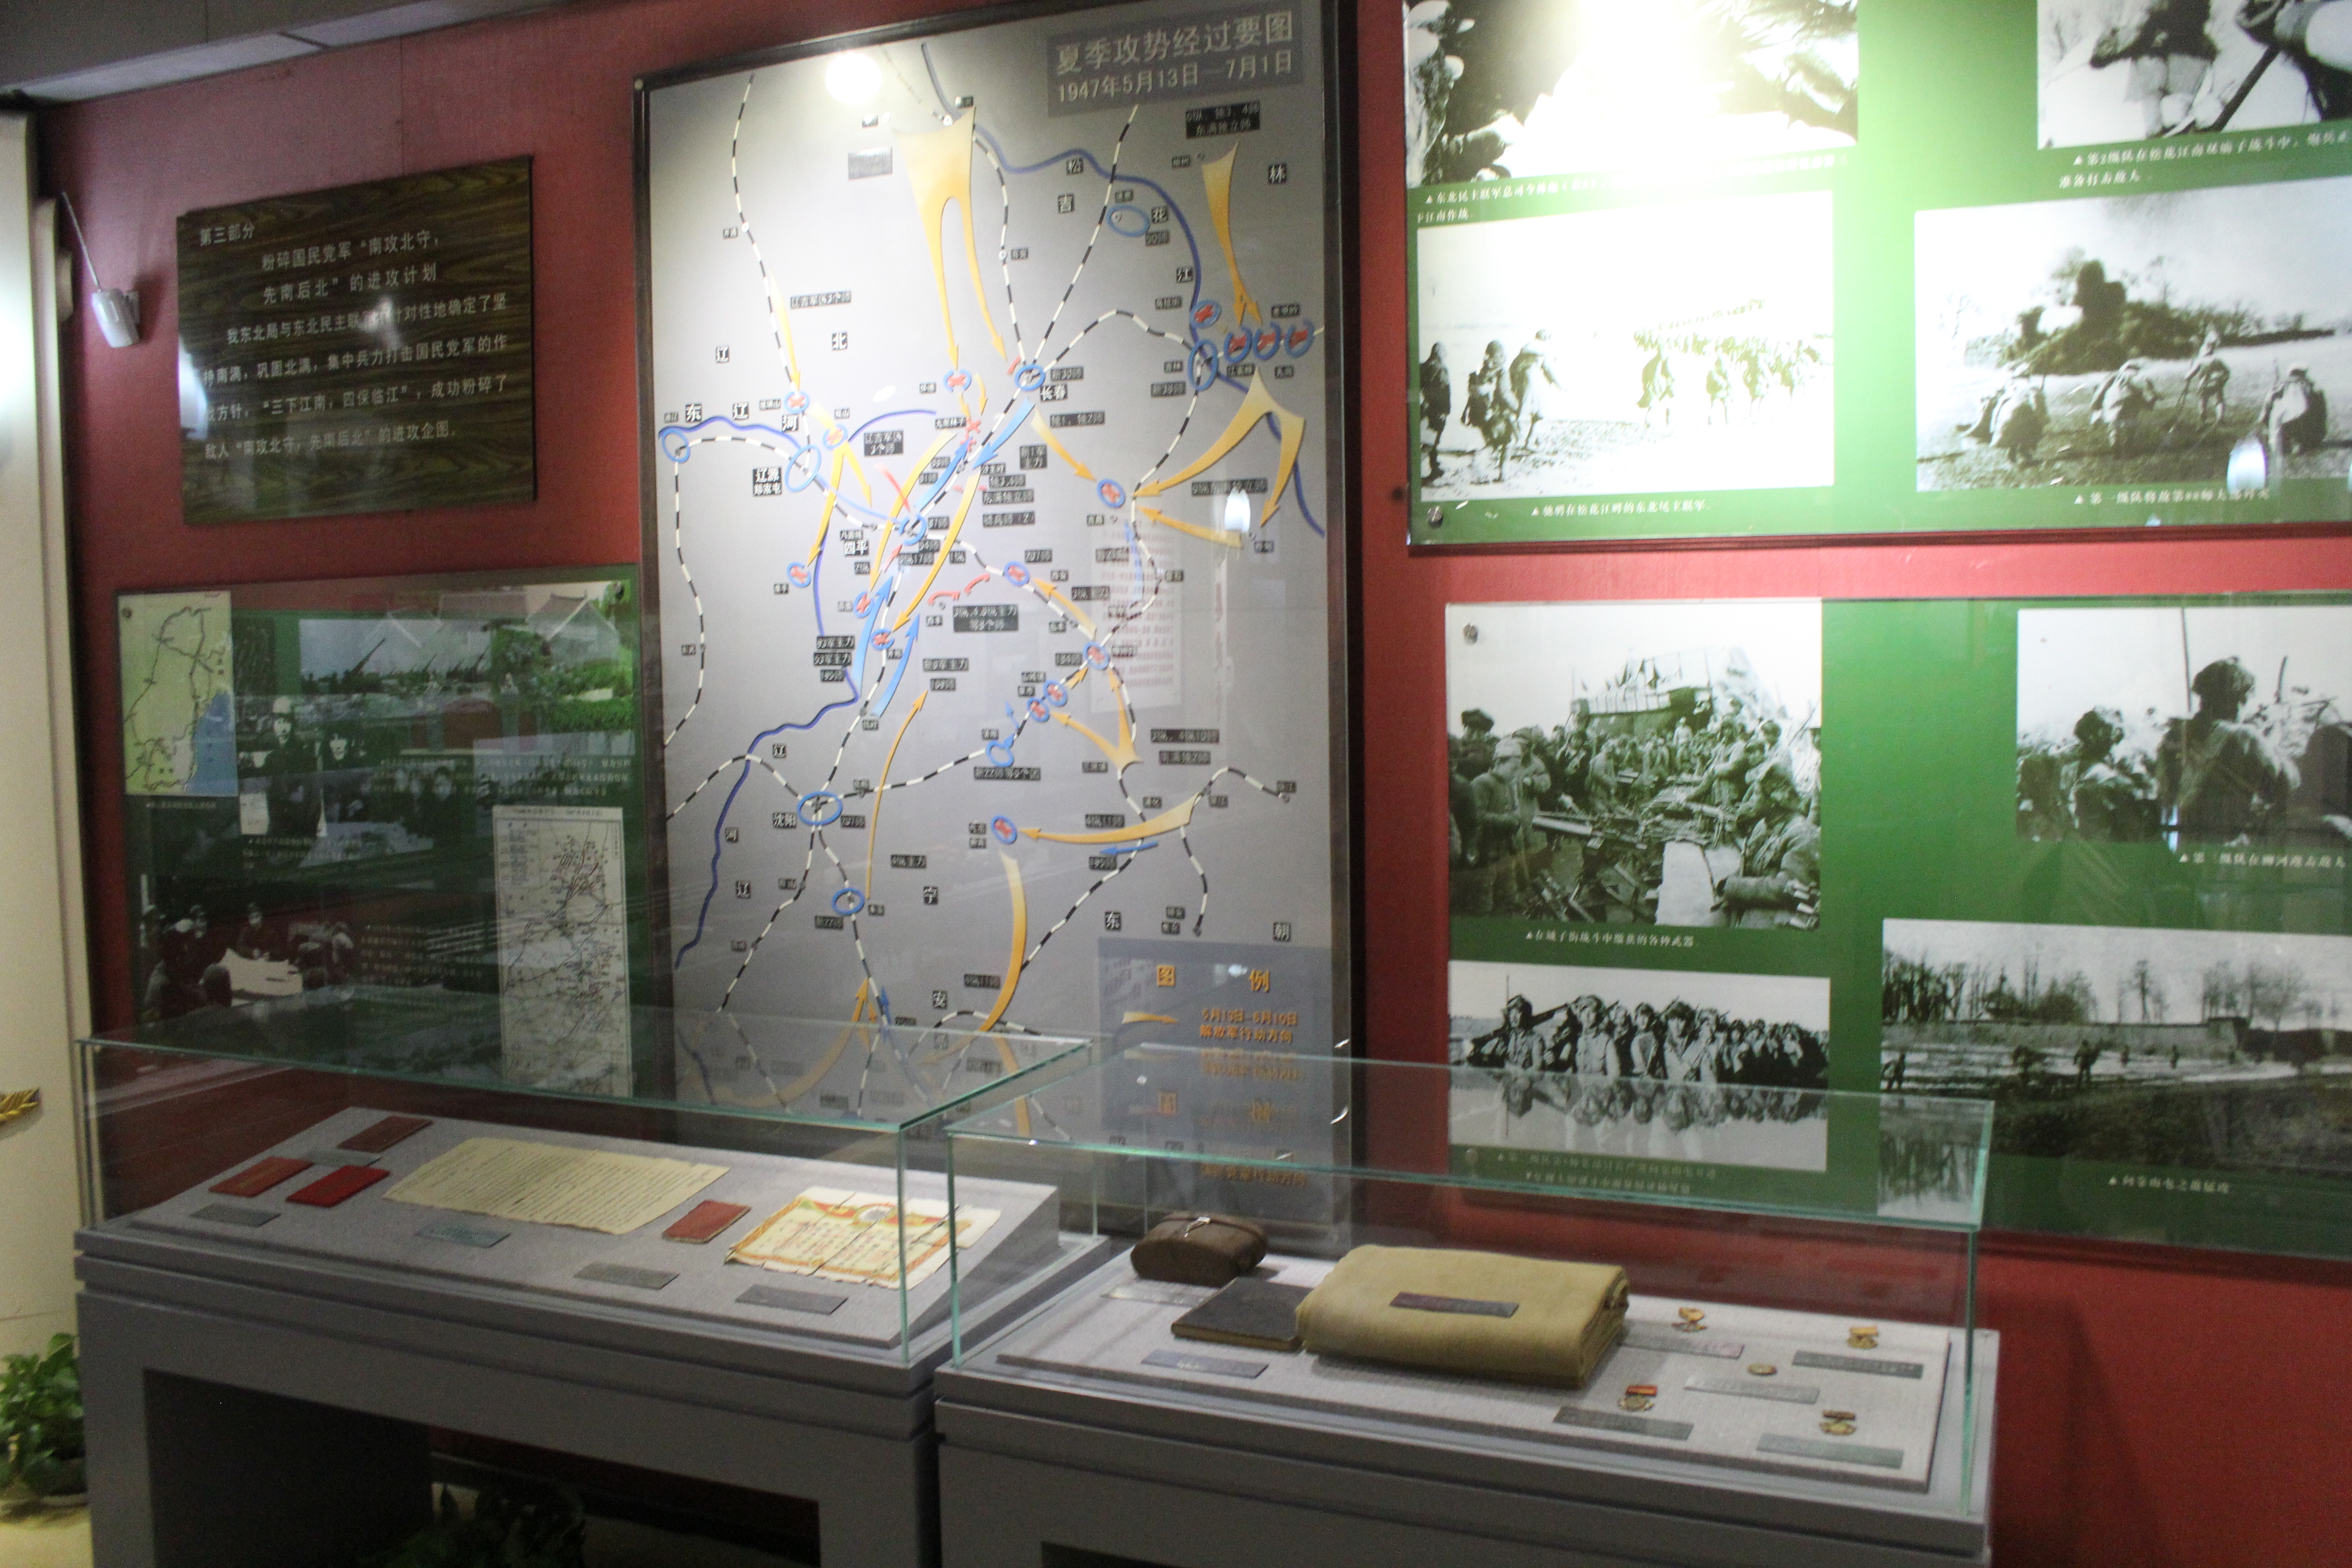
tourism, adventure, Beautiful Places, Pretty Places, environment, Interesting Places, harbin, museums, architecture, art, nature, museum, history, ancient history, room, building, display case, interior design, glass, tourist attraction, collection